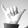
ASL letter: Y